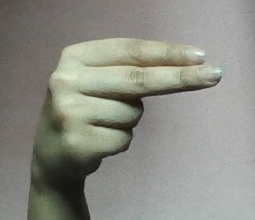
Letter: ain